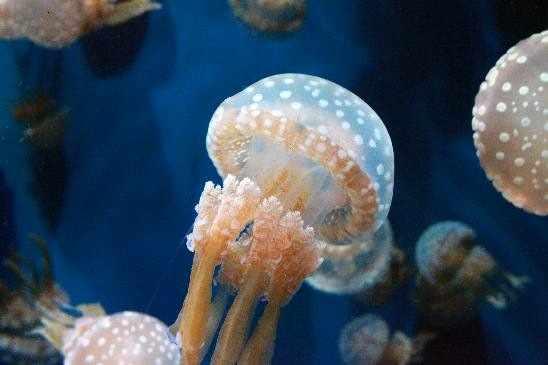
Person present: No